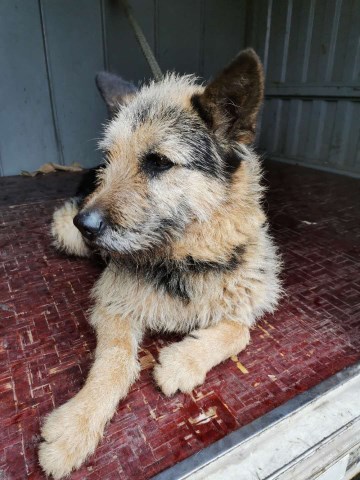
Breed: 3336-n000121-chinese_rural_dog